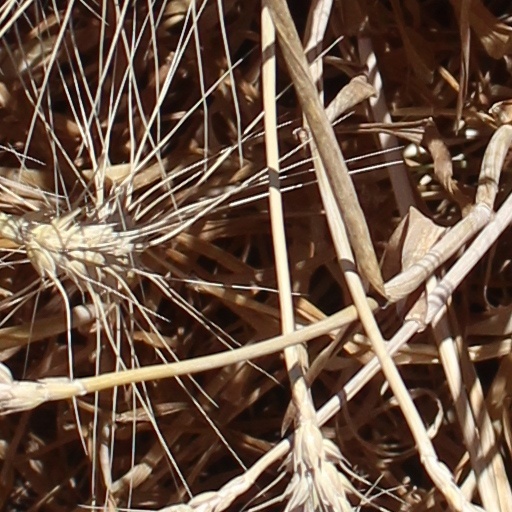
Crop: wheat